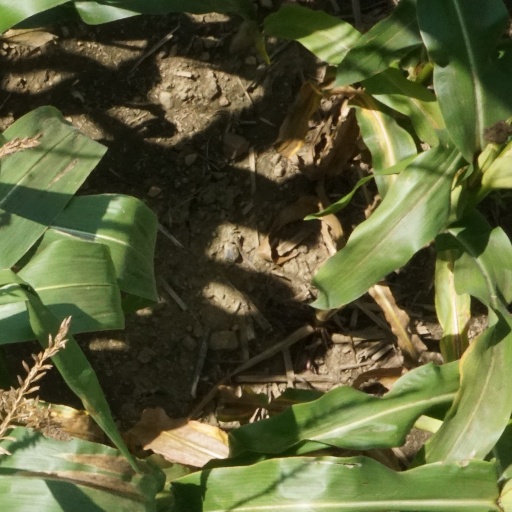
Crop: maize; corn